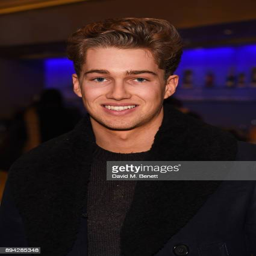
person attends the evening gala performance